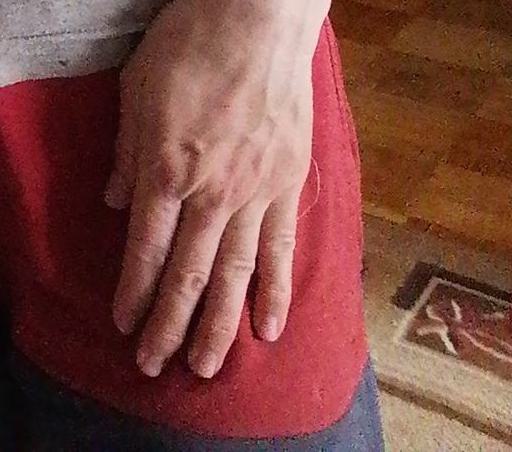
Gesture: no_gesture